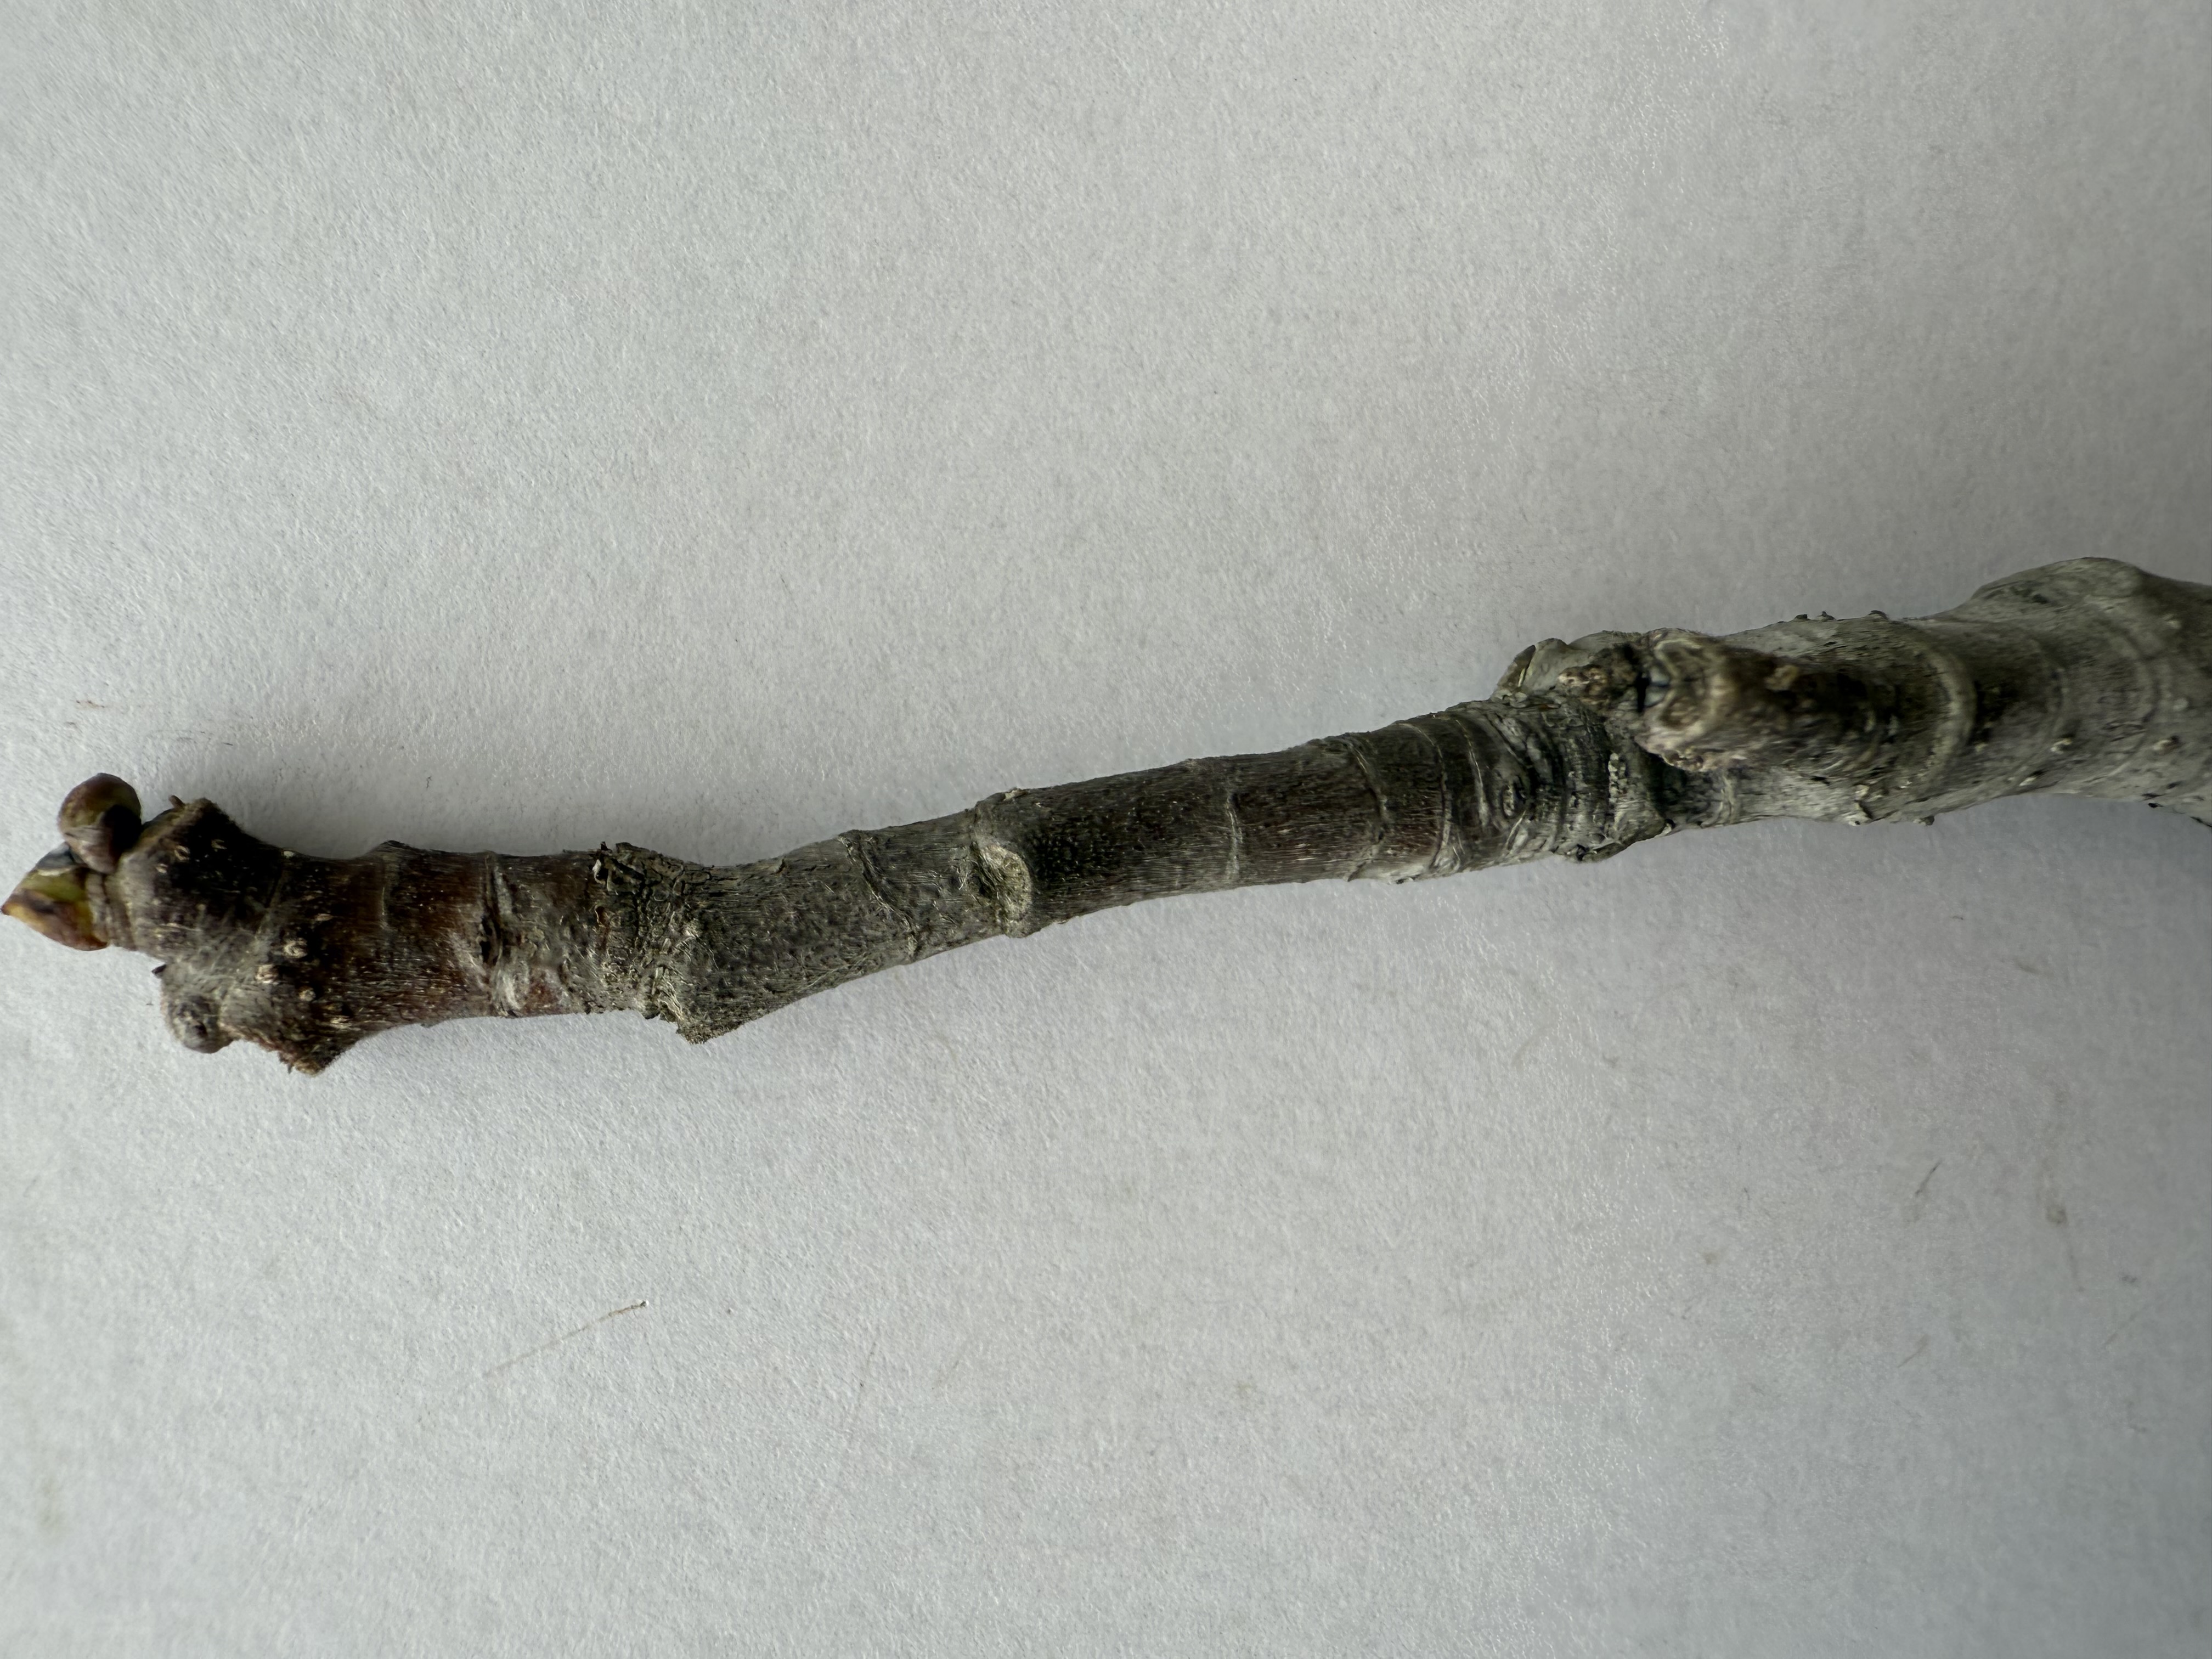
Variety: Patlican Fig